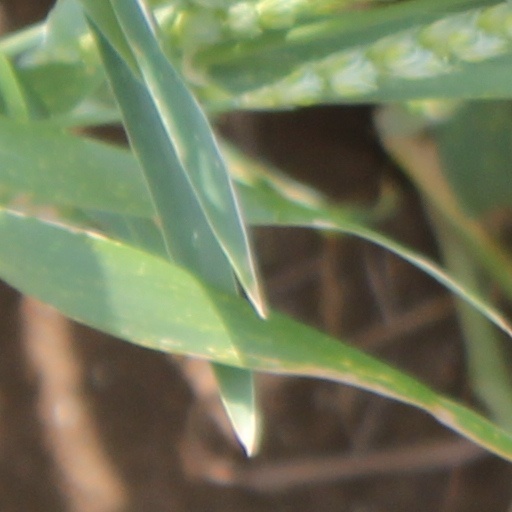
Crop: wheat